Caroline Hyde

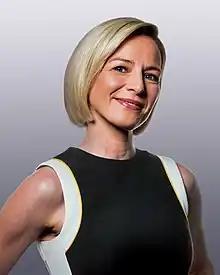

Caroline Hyde is a British journalist specialising in business and technology news. She currently co-anchors "Bloomberg Markets: The Close" show from New York. Prior to that she anchored Bloomberg Technology from San Francisco, and was the Berlin-based chief correspondent for Bloomberg Television, covering European business and technology since 2011 and anchoring the markets and investment show "The European Open" every morning.